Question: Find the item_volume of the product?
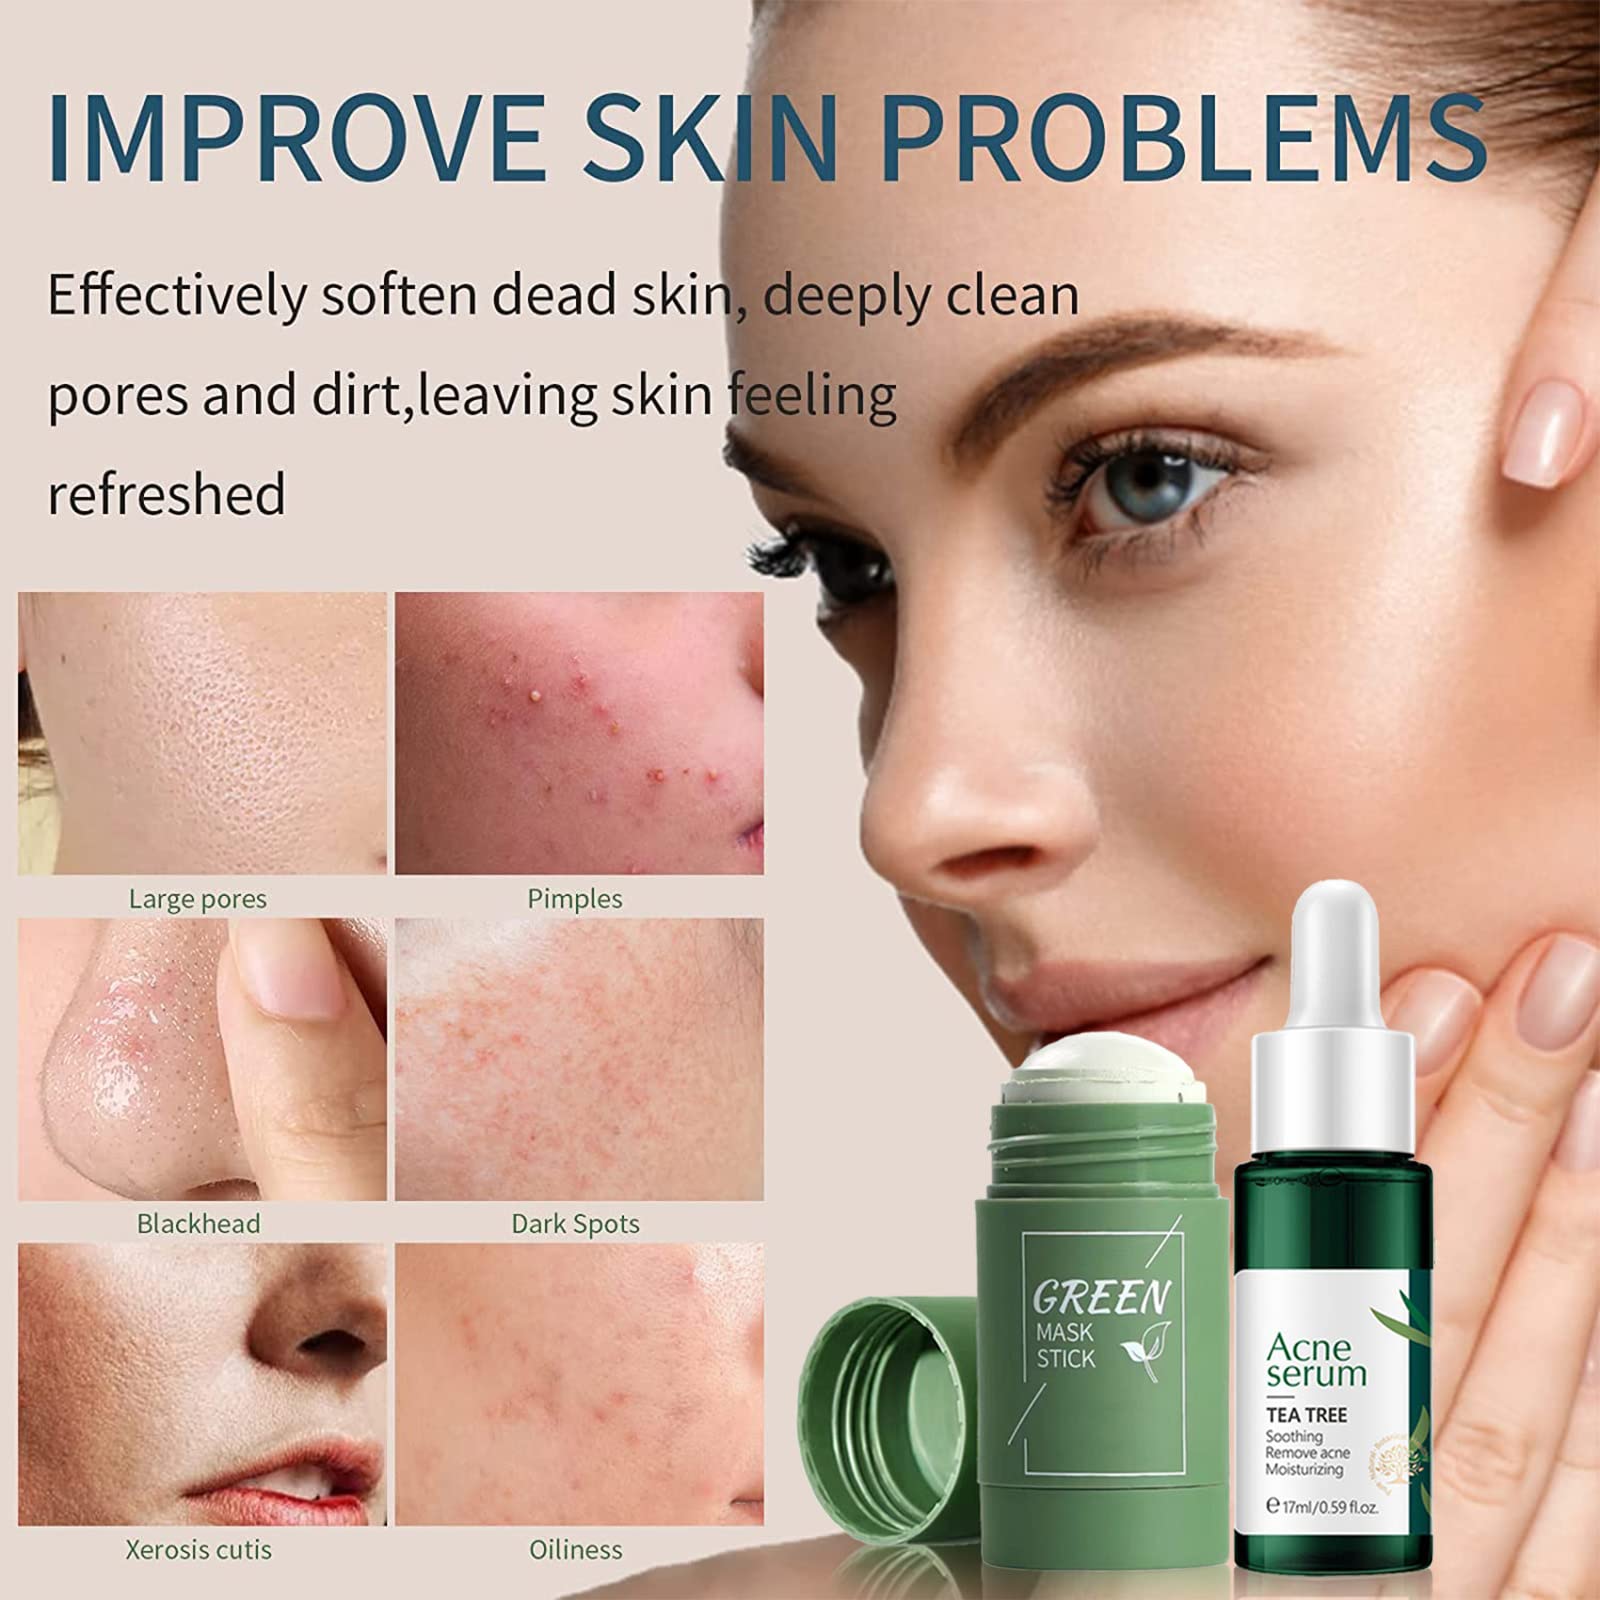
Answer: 17.0 millilitre